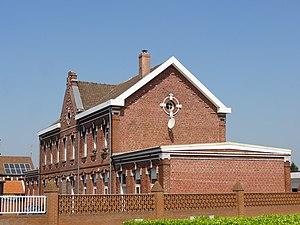
Cités de la Fosse n° 1 de la Compagnie des mines d'Azincourt, Monchecourt, Nord, Nord-Pas-de-Calais, France.
La fosse nᵒ 1 - 3 de la Compagnie des mines d'Azincourt est un ancien charbonnage du Bassin minier du Nord-Pas-de-Calais, situé à Monchecourt. La fosse Saint-Roch est commencée en 1858, à plusieurs kilomètres de trois autres fosses exploitées par la compagnie : Saint-Édouard, Sainte-Marie et Saint-Auguste. L'effondrement du puits Saint-Auguste en 1876, puis celui de la fosse Saint-Édouard six ans plus tard fait que la fosse Saint-Roch est la seule active de la compagnie en 1882. Une fosse nᵒ 2 pour l'aérage et la remonte des terres est ajoutée sur un autre carreau à Erchin en 1888. Des corons sont construits. Le puits de la fosse nᵒ 3 est commencé en 1908 au sud de la fosse nᵒ 1 et commence à produire en 1911. Cette dernière assure alors l'aérage. Des cités sont construites, ainsi qu'une église et une école. La fosse ferme en 1936, à la suite de la faillite de la compagnie, et les puits sont comblés. Bien après la fermeture de la fosse, les deux terrils coniques nᵒˢ 222 et 227 sont exploités. La cokerie a également survécu à la fosse.